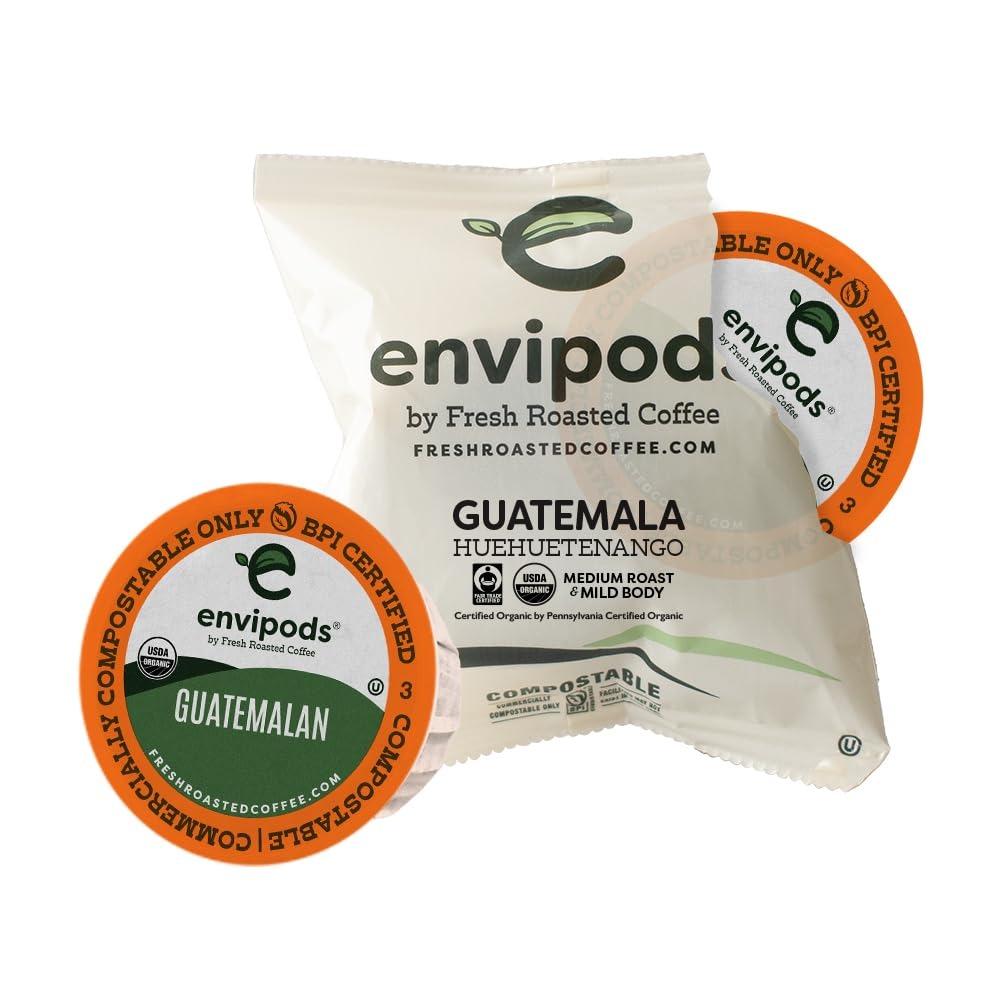
Item Name: Fresh Roasted Coffee, Organic Guatemalan Huehuetenango envipods, Medium Roast, Fair Trade Kosher, 36 Count, Individually Wrapped, Compatible With 1.0 & 2.0 K Cup Brewers
Bullet Point 1: This organic Guatemalan coffee is revered for its balanced flavor and velvety smooth body. The forward flavors from the initial profile of our organic Guatemala Huehuetenango coffee present hints of milk chocolate and rounds off into a sweet orange finish. The acidity of this medium roast coffee is mild and citrusy, making the overall cup absolutely delectable.
Bullet Point 2: USDA Organic, Fair Trade Certified
Bullet Point 3: All Fresh Roasted Coffee is OU Kosher Certified and Proudly Roasted, Blended, and Packaged in the USA. Our Coffee is Roasted on Loring (tm) Smart Roasters to Reduce Our Carbon Footprint and Provide Superior Flavor.
Bullet Point 4: 100% Arabica Coffee. Certified Orthodox Union (OU) Kosher. Fresh Roasted Coffee envipods are compatible with Keurig K-Cup Brewers including 2.0 and K-Supreme. Fresh Roasted Coffee LLC is not affiliated with Keurig Dr Pepper Inc. Not compatible with NINJA single-serve coffee makers. NINJA is a registered trademark of SharkNinja Operating LLC.
Bullet Point 5: Mold & Mycotoxin Tested
Product Description: "This organic Guatemalan coffee is revered for its balanced flavor and velvety smooth body. The forward flavors from the initial profile of our organic Guatemala Huehuetenango coffee present hints of milk chocolate and rounds off into a sweet orange finish. The acidity of this medium roast coffee is mild and citrusy, making the overall cup absolutely delectable. ASOBAGRI or The Asociacion Barillense de Agricultores was founded in 1989 by twenty Mayan coffee and cardamom farmers. It currently has more than 1,200 cooperative members. The members of ASOBAGRI are from approximately 30 small villages in the Huehuetenango region, surrounded by the Cuchumantanes Mountains and the Maxbal Forest Reserve. The region's coop is dedicated to helping farmers learn and utilize methods of sustainable agricultural, production and organic farming, which serves to preserve and enhance the flavor of this already spectacular coffee. This coffee has undergone a full screening for mold and mycotoxins and has been declared toxicologically safe and compliant. Any trace levels of mold and mycotoxins (Aflatoxin, Ochratoxin) were undetectable by both representative sampling and rapid testing by a certified third-party laboratory. To request more information about mold and mycotoxin testing, please email info@freshroastedcoffee.com. Unlike some other coffee pods you could choose, this is not a blend. This pod contains 100% Arabica coffee from Guatemala, no additives, artificial flavors or preservatives. Fresh Roasted Coffee's commitment to sustainability goes beyond the coffee bean. Our innovative envipods are designed with the planet in mind. Each compostable** pod features a bigger filter and contains 20% more coffee, giving you better saturation, extraction, and overall flavor. This single-serve coffee is compatible with many popular K-Cup brewing systems, including 2.0, K-Supreme, and K-Supreme Plus. Not compatible with NINJA single-serve coffee makers or Hamilton Beach single-
Value: 36.0
Unit: Count

Price: 32.485